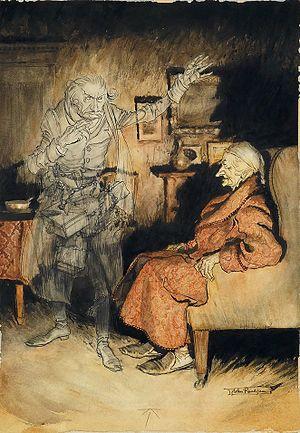
Arthur Rackham, est un artiste britannique, illustrateur de nombreux livres.